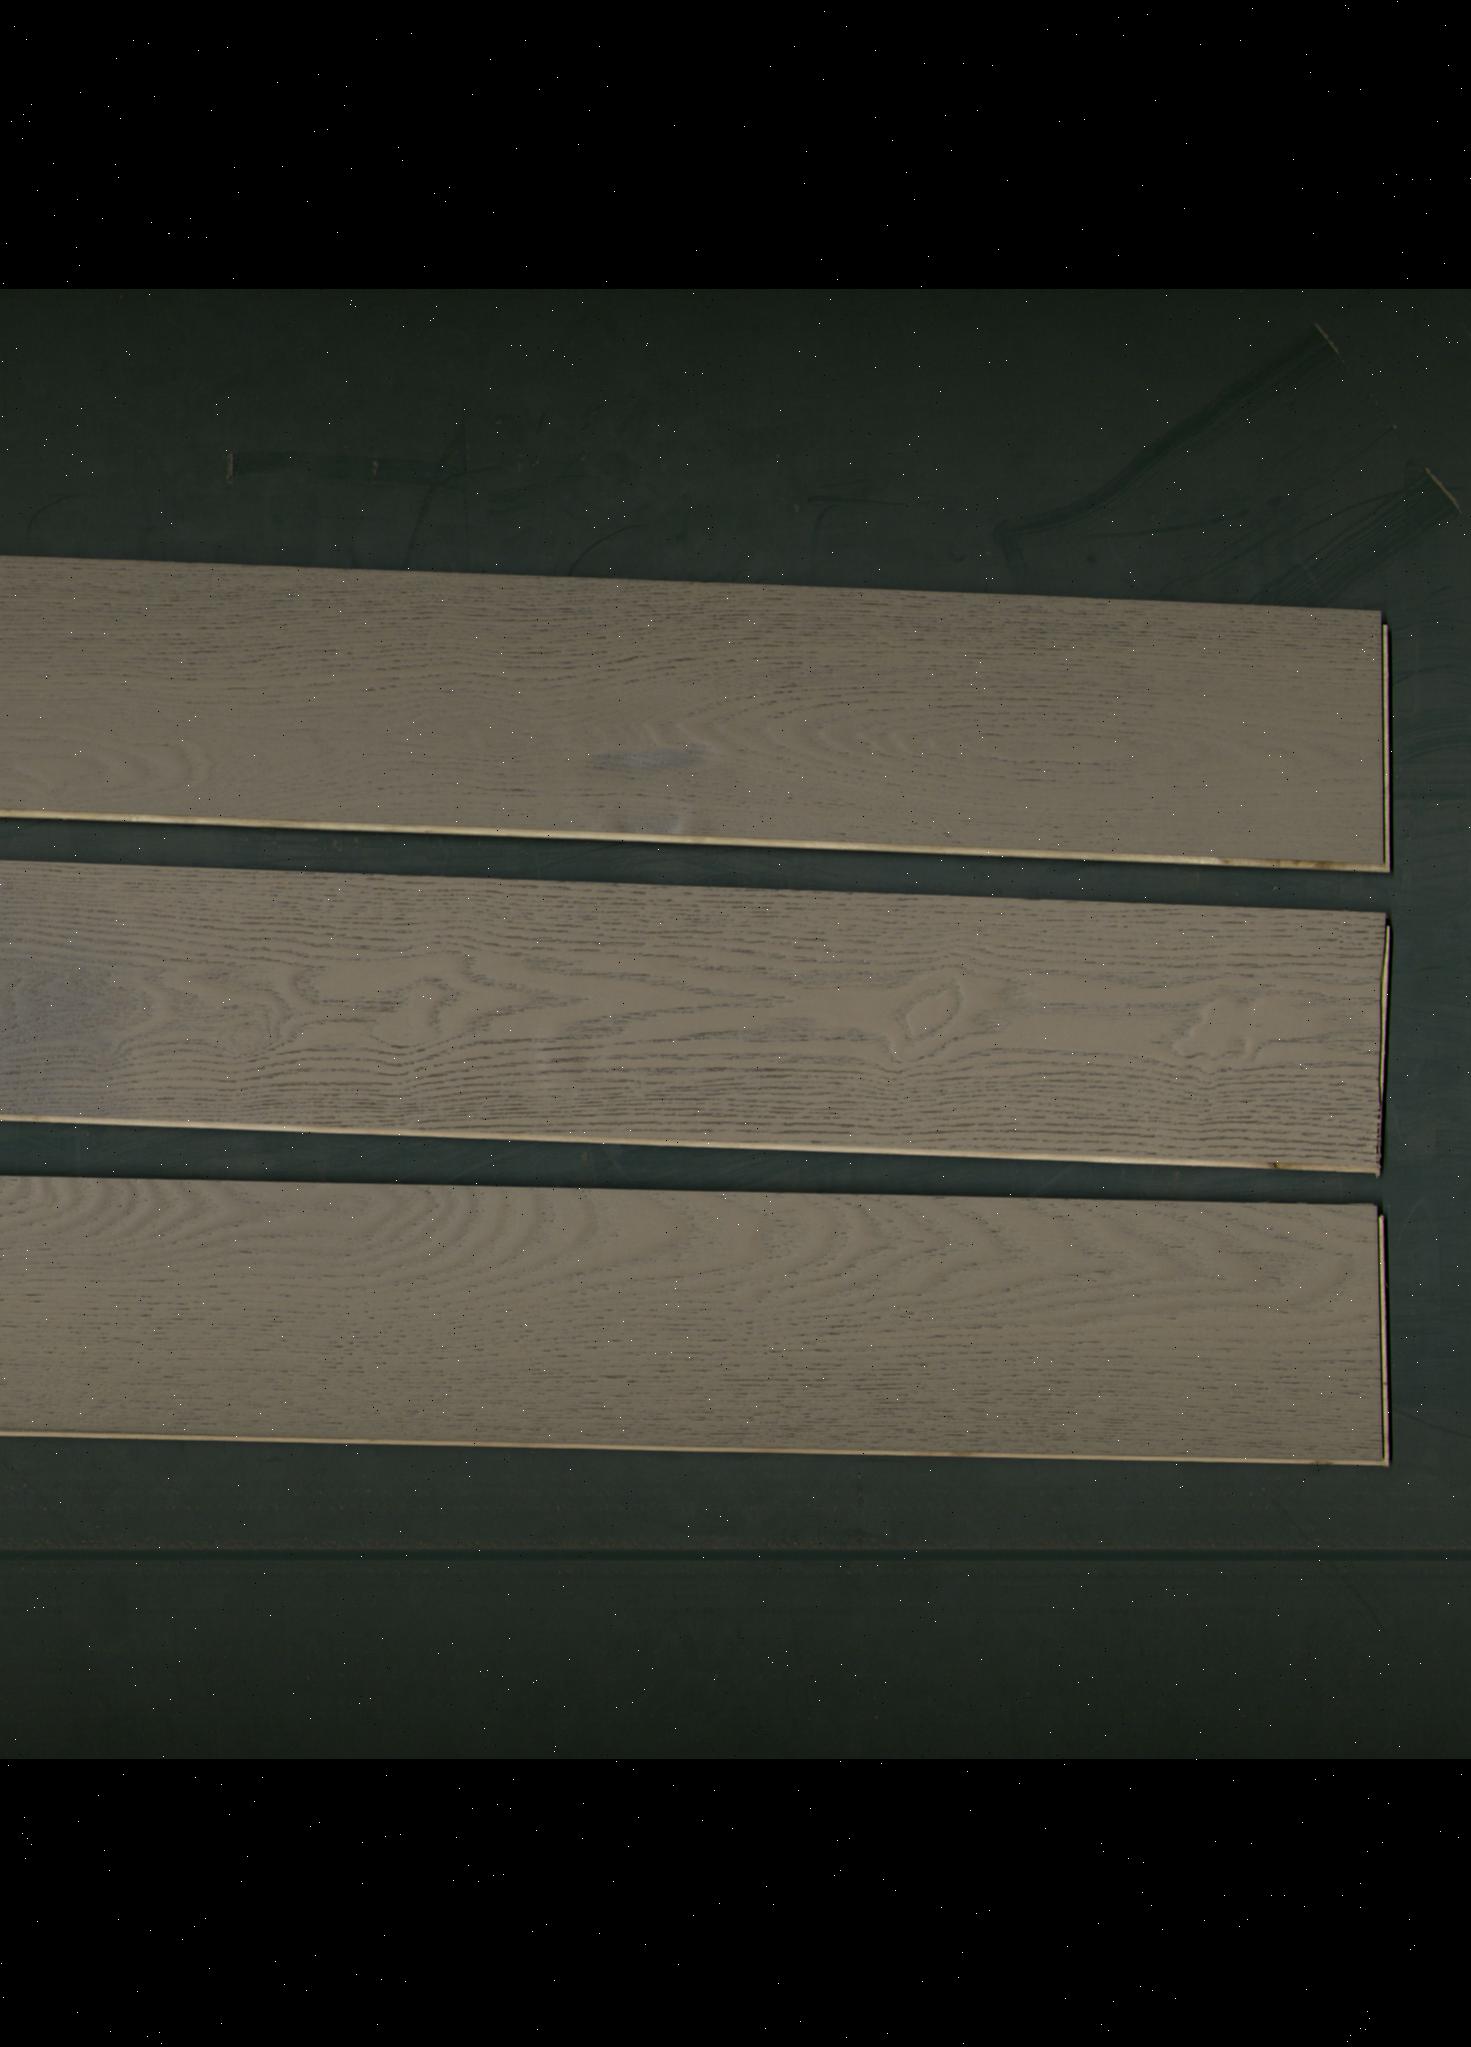
Label: mixers